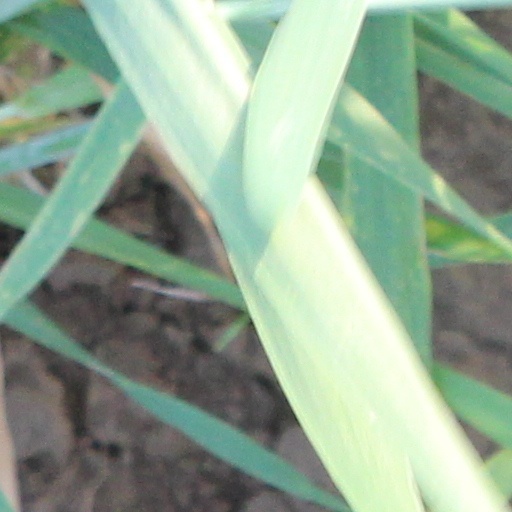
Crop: wheat